Leo J. Ryan Memorial Park

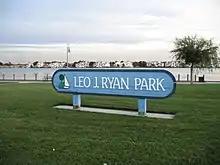
The sign in the park honoring Ryan

After a three-year construction project, the park was rededicated on November 13, 2005. Notable individuals in attendance included Congressman Ryan's two daughters, as well as Foster City council members and other members of government. Jackie Speier was also in attendance. Ryan's family stated: "Foster City's decision to name the park there after our dad really touched us ... They've done remarkable things with the park."